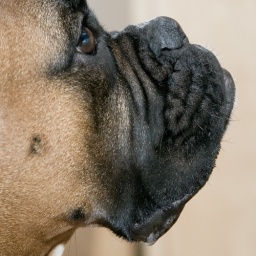
Being a dog in a kitchen where people are preparing christmas dinner can't be easy.